The Idolmaster Live For You!

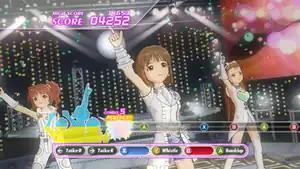
Yayoi, Yukiho and Iori (respectively) on stage during the support mode. The button icons move from right to left towards a target icon left of center next to the voltage meter.

"Live For You!" is a live simulation game that revolves around characters related to the talent agency 765 Production (765 Pro), a rising studio located in a small office. On the day of a fan appreciation concert, 765 Pro's company president and main producer suddenly go missing. The player assumes the role of their substitute, an unnamed "special producer" who is put in charge of coordinating the live performances of 765 Pro's 11 idols: Haruka Amami, Chihaya Kisaragi, Yukiho Hagiwara, Yayoi Takatsuki, Ritsuko Akizuki, Azusa Miura, Iori Minase, Makoto Kikuchi, Ami and Mami Futami, and Miki Hoshii. Aiding the special producer is Kotori Otonashi, an office clerk working for 765 Pro.